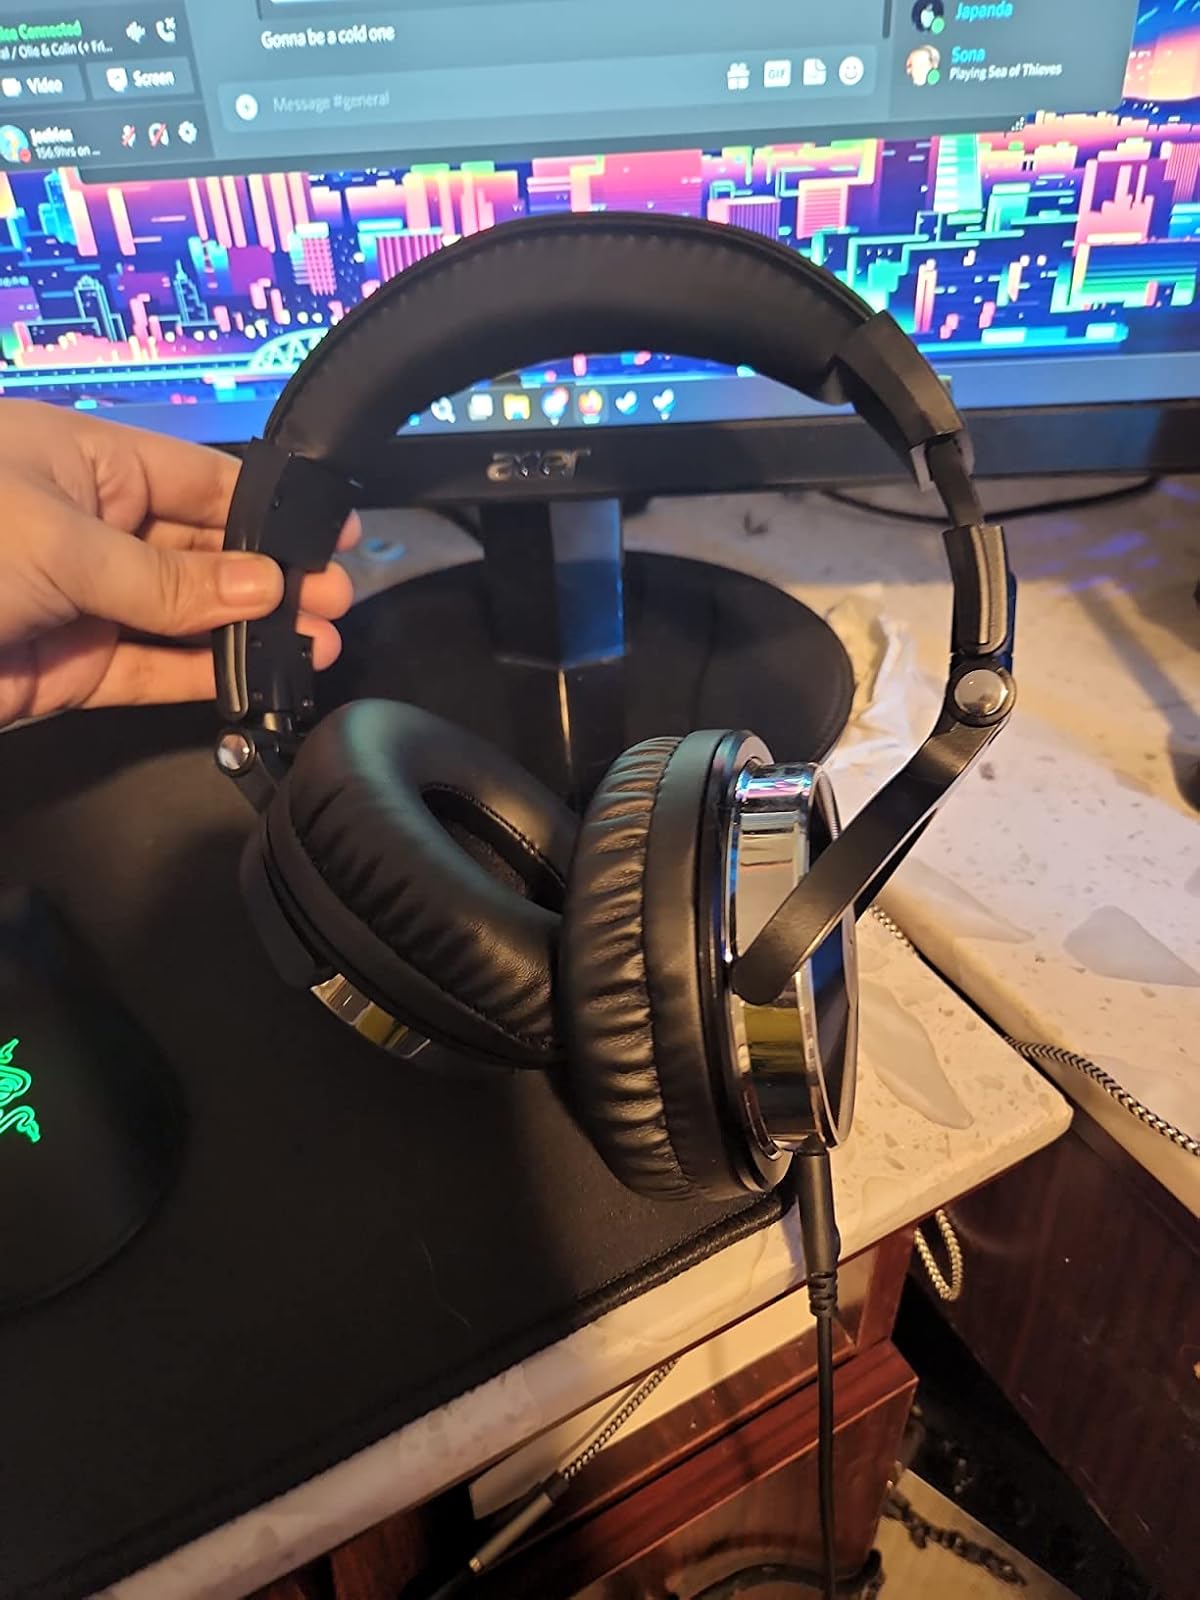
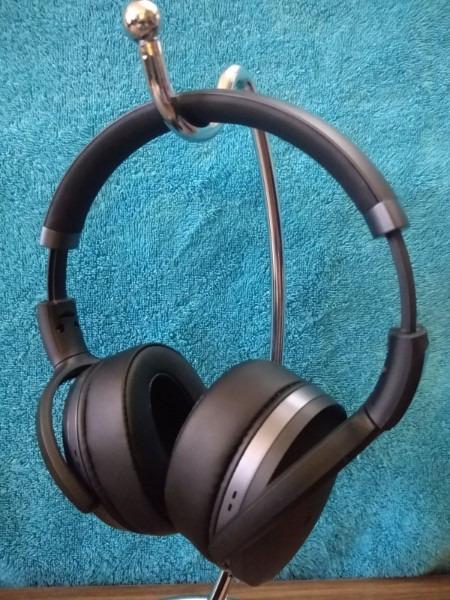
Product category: headphones
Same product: no